Coonhound

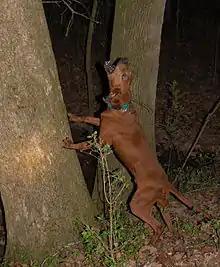
Coonhounds were bred for treeing behavior, as exhibited by this Redbone Coonhound.

Established in 1937, the Key Underwood Coon Dog Memorial Graveyard is located in Colbert County, Alabama. It is used specifically for the burial of certified coonhounds.